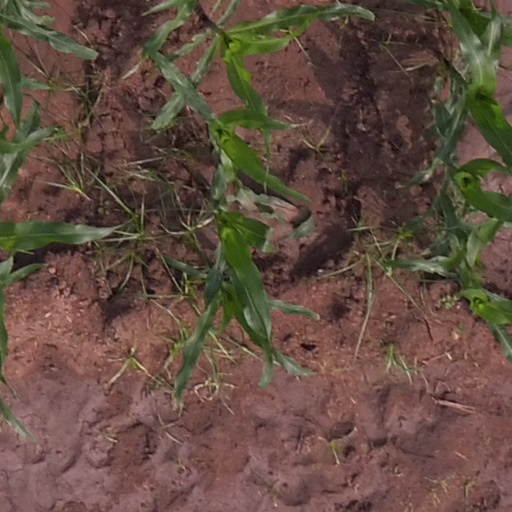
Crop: maize; corn